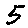
Label: 5